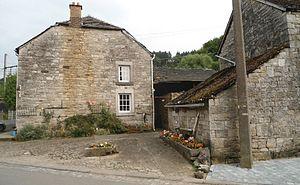
MAISON A SY
Sy est une localité de la commune belge de Ferrières située en Région wallonne dans la province de Liège.